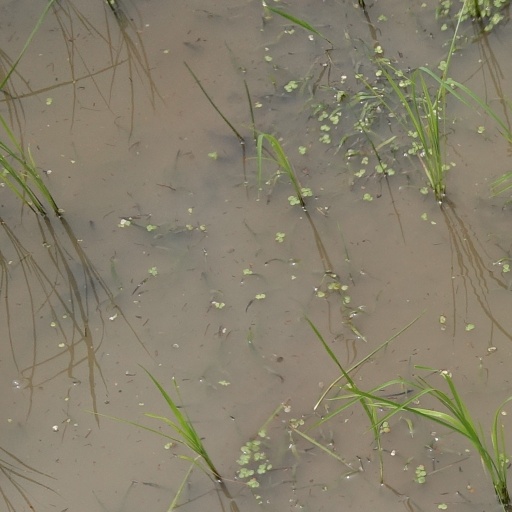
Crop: rice